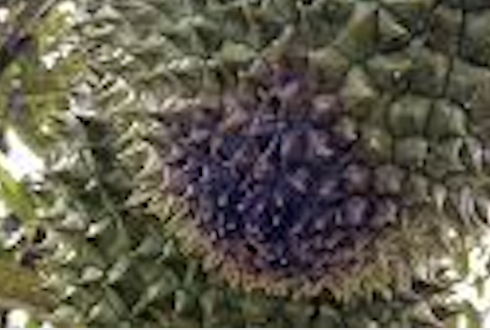
Label: fruit_rot